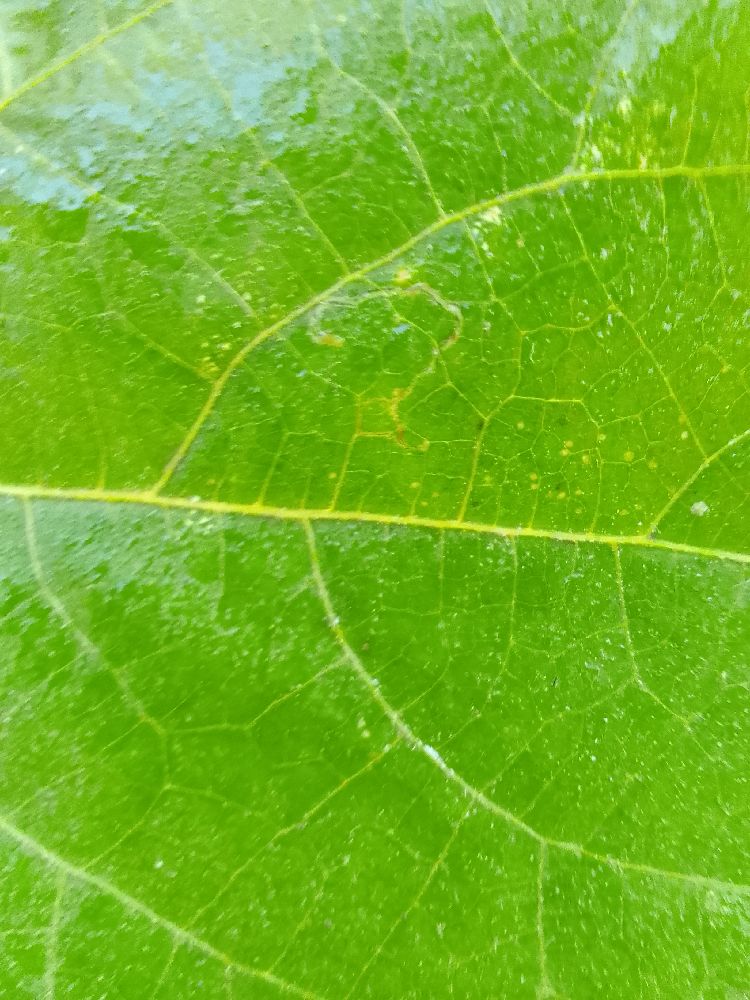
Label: healthy